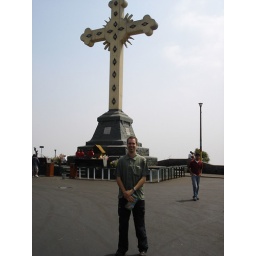
The cross and a good looking guy at the hill in Lima